Camp Speicher massacre

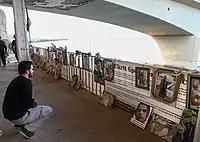
Memorial for dead of the Camp Speicher massacre at the location of the incident at the presidential palaces in Tikrit

The Iraqi government asserted that 57 members of the Arab Socialist Ba'ath Party had taken part in the massacre. Although pictures showed that every armed man was from IS, the government stated "Without any doubts and suspicion, all of these criminals are from the banned Ba'ath Party." The Minister of Defense, Sa'dun al-Dulaimi, stated that the massacre was not sectarian in nature. Although the spokesman of the Iraqi Armed Forces, Qasim Atta, stated that there were almost 11,000 cadets and soldiers missing from Camp Speicher; he also stated that thousands were executed in or near the presidential palaces, the al-Bu Agail region, and the Badoush prison by sectarian violence.